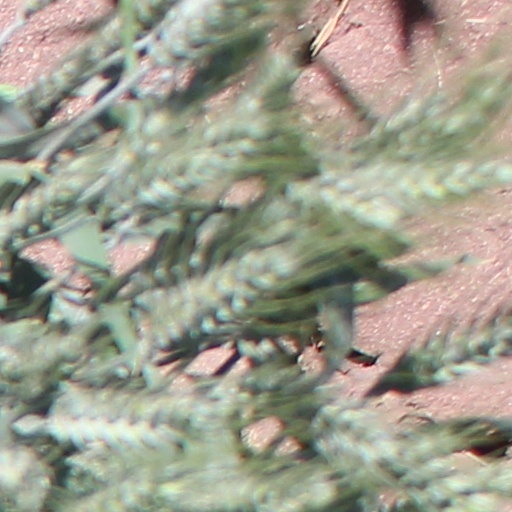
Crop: wheat